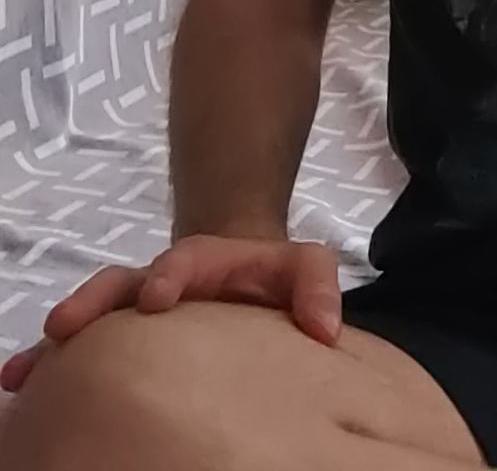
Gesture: no_gesture